The Spy (miniseries)

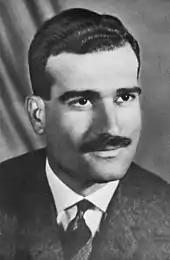
The real-life Eli Cohen

The miniseries follows the exploits of Eli Cohen, a Mossad spy. The story takes place during the years leading to the 1967 Six-Day War between Israel and Syria. It follows Cohen's past in Egypt as an army reject, to his infiltration of the Syrian Ministry of Defense. He assumes the identity of Kamel Amin Thaabet and establishes himself in Syrian high society. After having befriended people who would eventually take over Syria, Cohen is appointed as the country's Deputy Defense Minister and becomes a close confidant to the future president, Amin al-Hafiz.